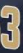
Number: 3